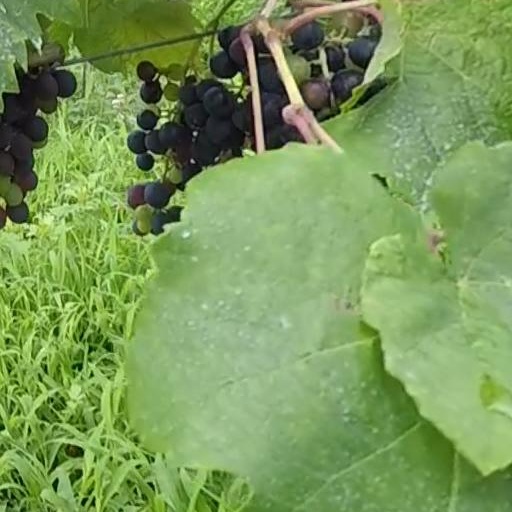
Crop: grape